Phoenix Theater

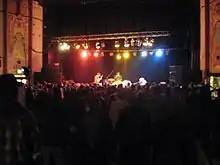
A large crowd watches Deerhoof at the Phoenix Theater in Petaluma.

The Phoenix Theater first opened in 1905 as the Hill Opera House, a small town opera house. In the early 1920s, it was nearly destroyed by a fire forcing the theater to be shut down. By 1925, it had been restored and opened as a movie theater. The building was purchased by California Movie Theater around 1935 and renamed California Theater.